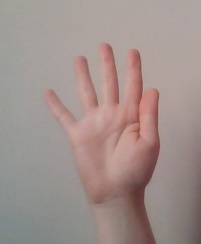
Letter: sheen